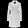
Label: Coat